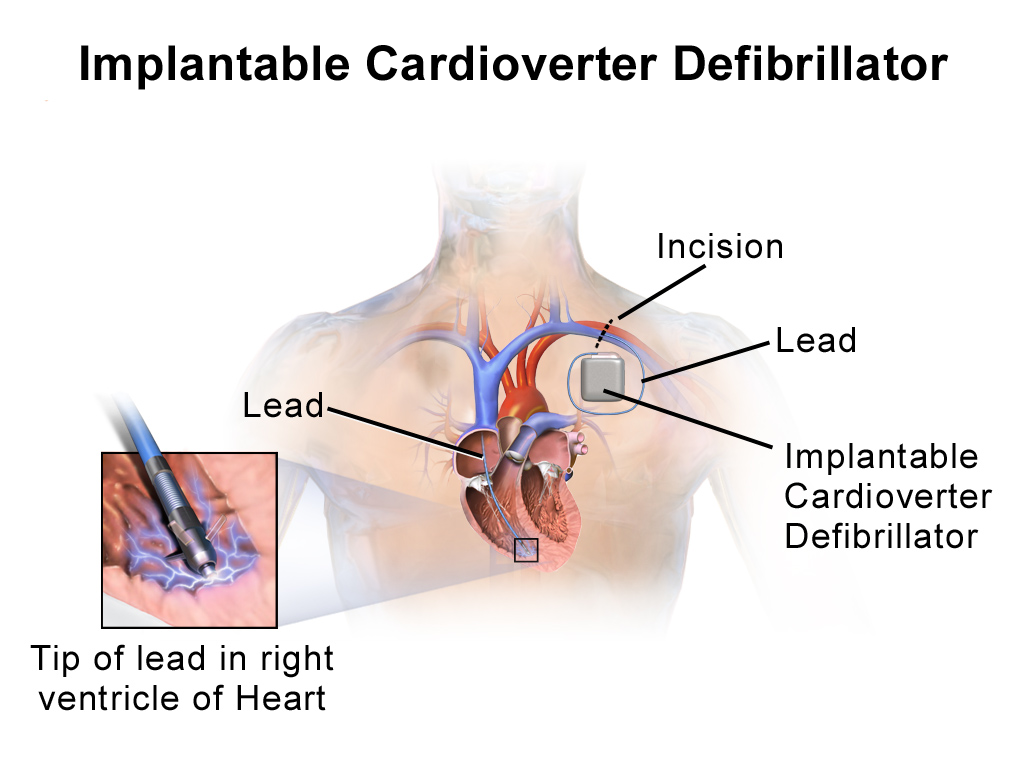
Implantable Cardioverter Defibrillator. See a full animation of this medical topic.
Specialty: biomedical engineering / devices
Image credit: BruceBlaus. When using this image in external sources it can be cited as:

Blausen.com staff (2014). "Medical gallery of Blausen Medical 2014". WikiJournal of Medicine 1 (2). DOI:10.15347/wjm/2014.010. ISSN 2002-4436.